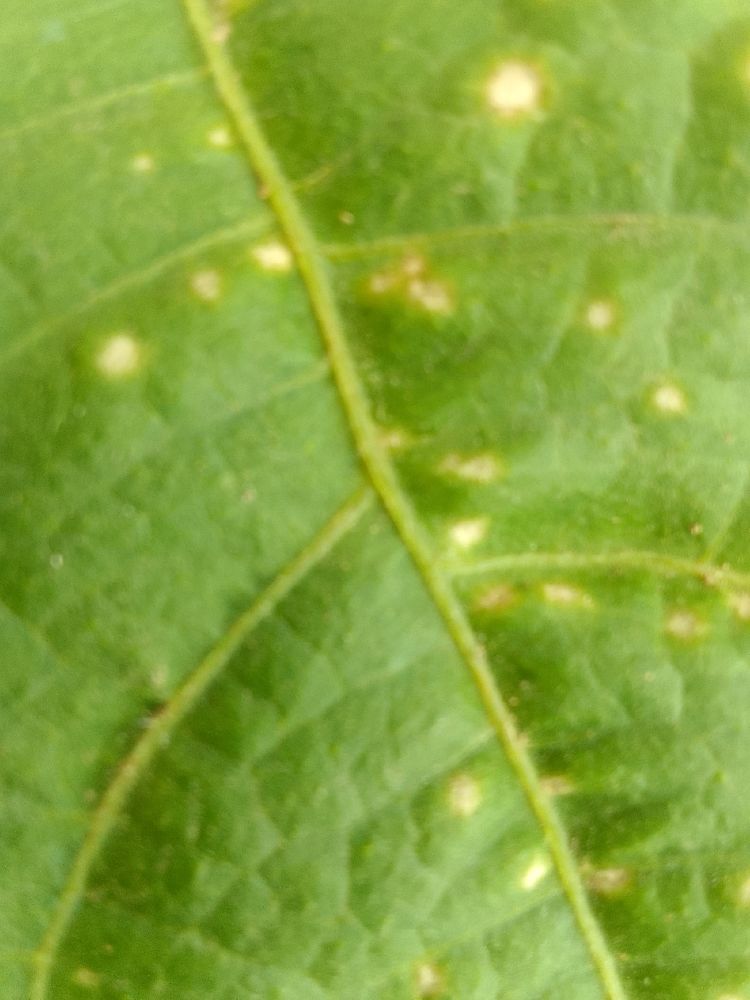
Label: rust